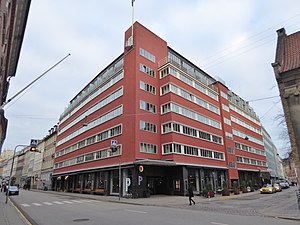
Daells Varehus
Daells Varehus' gamle bygning i Nørregade der nu rummer Hotel Skt. Petri.
Daells Varehus – i folkemunde kaldet Dalle Valle – var et stormagasin, der lå i Nørregade i Indre By i København, og fra januar 1912 til 31. august 1993 også i Ryesgade 18-20 i Århus Centrum. Pga. svigtende salg besluttede ejerne at lukke firmaet uden konkurs og holdt åbent i Nørregade sidste gang onsdag den 31. marts 1999. Bygningen i København rummer herefter både Boulebar og Hotel Sankt Petri, der har indgang i Krystalgade.